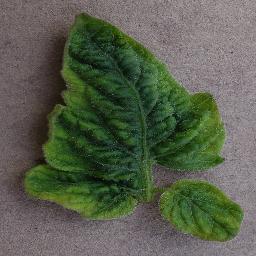
Label: Tomato___Tomato_Yellow_Leaf_Curl_Virus